Carbon nanotube

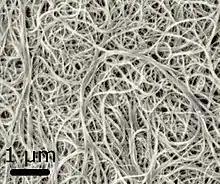
A scanning electron microscopy image of carbon nanotube bundles

Carbon nanotubes are the strongest and stiffest materials yet discovered in terms of tensile strength and elastic modulus. This strength results from the covalent sp bonds formed between the individual carbon atoms. In 2000, a multiwalled carbon nanotube was tested to have a tensile strength of . (For illustration, this translates into the ability to endure tension of a weight equivalent to on a cable with cross-section of ). Further studies, such as one conducted in 2008, revealed that individual CNT shells have strengths of up to ≈, which is in agreement with quantum/atomistic models. Because carbon nanotubes have a low density for a solid of 1.3 to 1.4 g/cm, its specific strength of up to 48,000 kN·m/kg is the best of known materials, compared to high-carbon steel's 154 kN·m/kg.